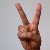
The image shows a hand gesture representing the letter 'V' in Indian Sign Language.